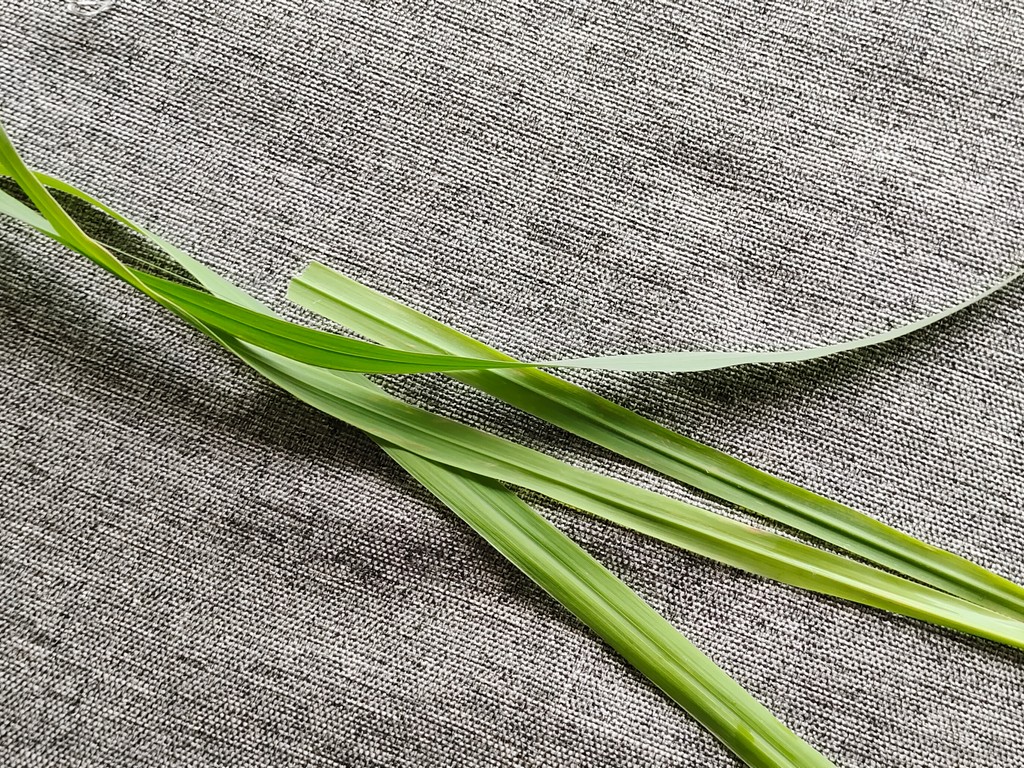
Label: Healthy